Run-DMC

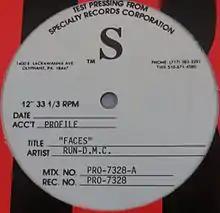
A test pressing release for the single "Faces" from the album "Back from Hell"

They were almost done with the album, but Rubin thought that it needed an element that would appeal to rock fans as well. This spurred the lead single "Walk This Way", a collaboration with the group Aerosmith, who years earlier had done their original version of the classic hard rock song on their album "Toys in the Attic". The original intention was to just rap over a sample of the song, but Rubin and Jay insisted on doing a complete cover version. Members of the group Aerosmith (including Steven Tyler and Joe Perry) were called to join Run-DMC in the studio to add their vocals and guitars. The song and video became one of the biggest hits of the 1980s, reaching No. 4 on the Hot 100, and cemented Run-DMC's crossover status. It also resurrected Aerosmith's career. The single "My Adidas" led to the group signing a $1,600,000 endorsement deal with athletic apparel brand Adidas. Adidas formed a long-term relationship with Run-DMC and hip-hop. This has been described as the "beginning of what we have come to know as hip-hop fashion".